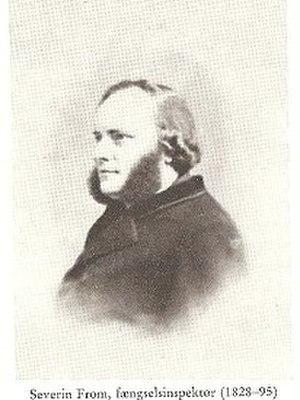
Martin Severin From est un joueur d'échecs danois né le 8 avril 1828 à Nakskov et mort le 6 mai 1895. Vainqueur d'un tournoi à Copenhague en 1862, il finit douzième et avant-dernier du tournoi international de Paris en 1867.